Woodville Latham

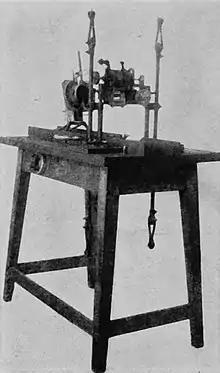
One of Latham’s early projection machines

Major Woodville Latham (1837–1911) was an ordnance officer of the Confederacy during the American Civil War and professor of chemistry at West Virginia University. He was significant in the development of early film technology.